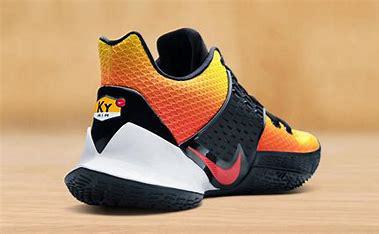
Brand: Nike
Model: Kyrie 2